Mary Ruth Mayhew

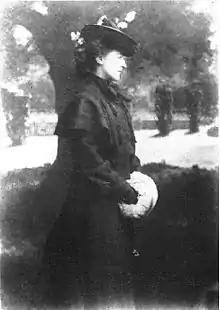
Head before her marriage, c. 1900

Mary Ruth Mayhew, Lady Head, also known by her married name Ruth Head, or as Mrs Henry Head (1866–1939), was an English teacher and a writer of fiction and non-fiction. She was the daughter of A.L Mayhew, a lexicographer and the chaplain of Wadham College, Oxford. In 1897 she met the neurologist Henry Head (later Sir Henry Head) and they began a correspondence, eventually marrying in 1904.